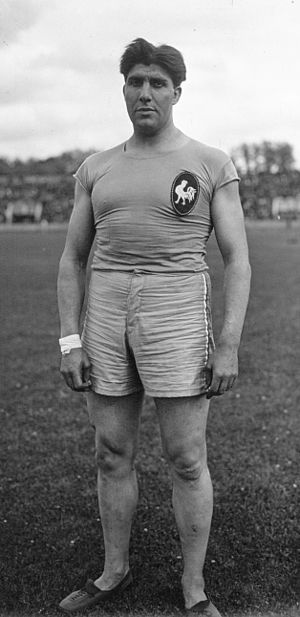
Raoul Paoli
Raoul Paoli (1923)
Raoul Paoli var en fransk roer atletikudøver, bokser, bryder, rugbyspiller og skuespiller